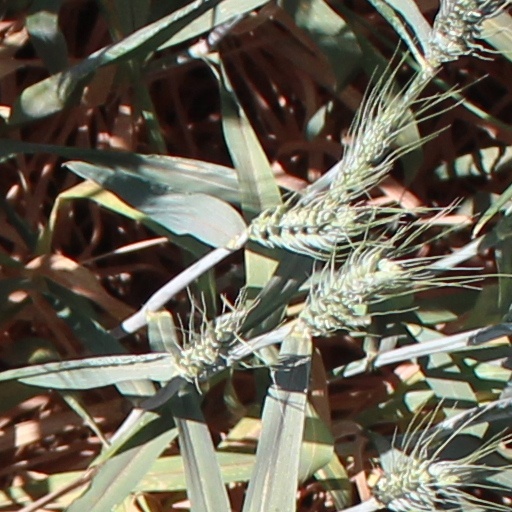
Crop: wheat